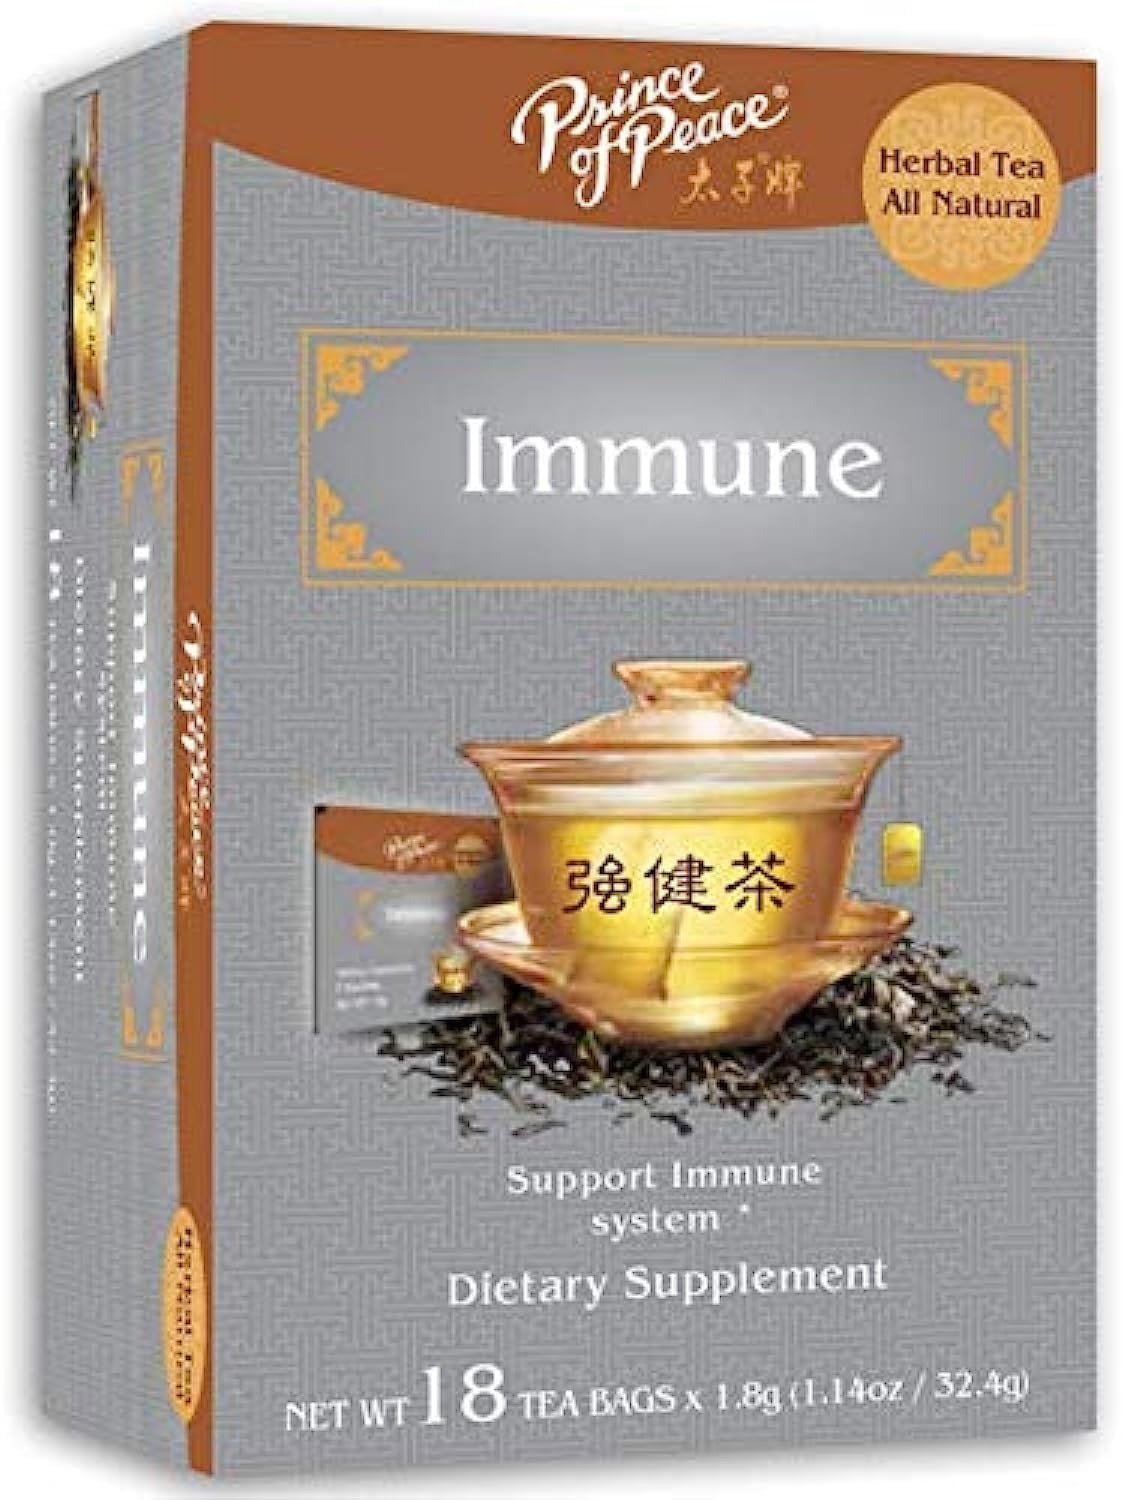
Item Name: Prince of Peace Immune Tea, 2 Pack - 18 Tea Bags Each – Herbal Tea Bags – Prince of Peace Tea – Immune Support Tea – Tea for Cold & Flu Season – Traditional Medicinal Tea
Bullet Point 1: IMMUNE SUPPORT. Prince of Peace Immune Tea is formulated with astragalus root, reishi mushroom, and ginger root to support immune health.*
Bullet Point 2: PROPRIETARY BLEND. This immune tea from Prince of Peace is made with a proprietary blend that is formulated by herb experts.
Bullet Point 3: BREWING INSTRUCTIONS. Place one tea bag in a 6 fl. oz. mug and fill with hot water. Steep for 5–10 minutes. Drink one time per day.
Bullet Point 4: ALL NATURAL. Taste the difference with Prince of Peace Immune Tea, which is a high-quality, all-natural herbal tea.
Bullet Point 5: HIGH-QUALITY PRODUCTS. Since 1983, Prince of Peace has been committed to offering a selection of herbal tea products tested for safety and potency.
Product Description: PRINCE OF PEACE IMMUNE TEA, 18 TEA BAGS – HERBAL TEA BAGS – PRINCE OF PEACE TEA – IMMUNE SUPPORT TEA – TEA FOR COLD & FLU SEASON – TRADITIONAL MEDICINAL TEA Prince of Peace Immune Tea is formulated with astragalus root, reishi mushroom, and ginger root to support immune health.* This immune tea from Prince of Peace is made with a proprietary blend that is formulated by herb experts. Place one tea bag in a 6 fl. oz. mug and fill with hot water. Steep for 5–10 minutes. Drink one time per day. Taste the difference with Prince of Peace Immune Tea, which is a high-quality, all-natural herbal tea. Since 1983, Prince of Peace has been committed to offering a selection of herbal tea products tested for safety and potency. *This statement has not been evaluated by the Food and Drug Administration. This product is not intended to diagnose, treat, cure, or prevent any disease. If you are pregnant, nursing, taking medication, or have a medical condition, consult your physician before using this product.
Value: 2.0
Unit: Count

Price: 9.6